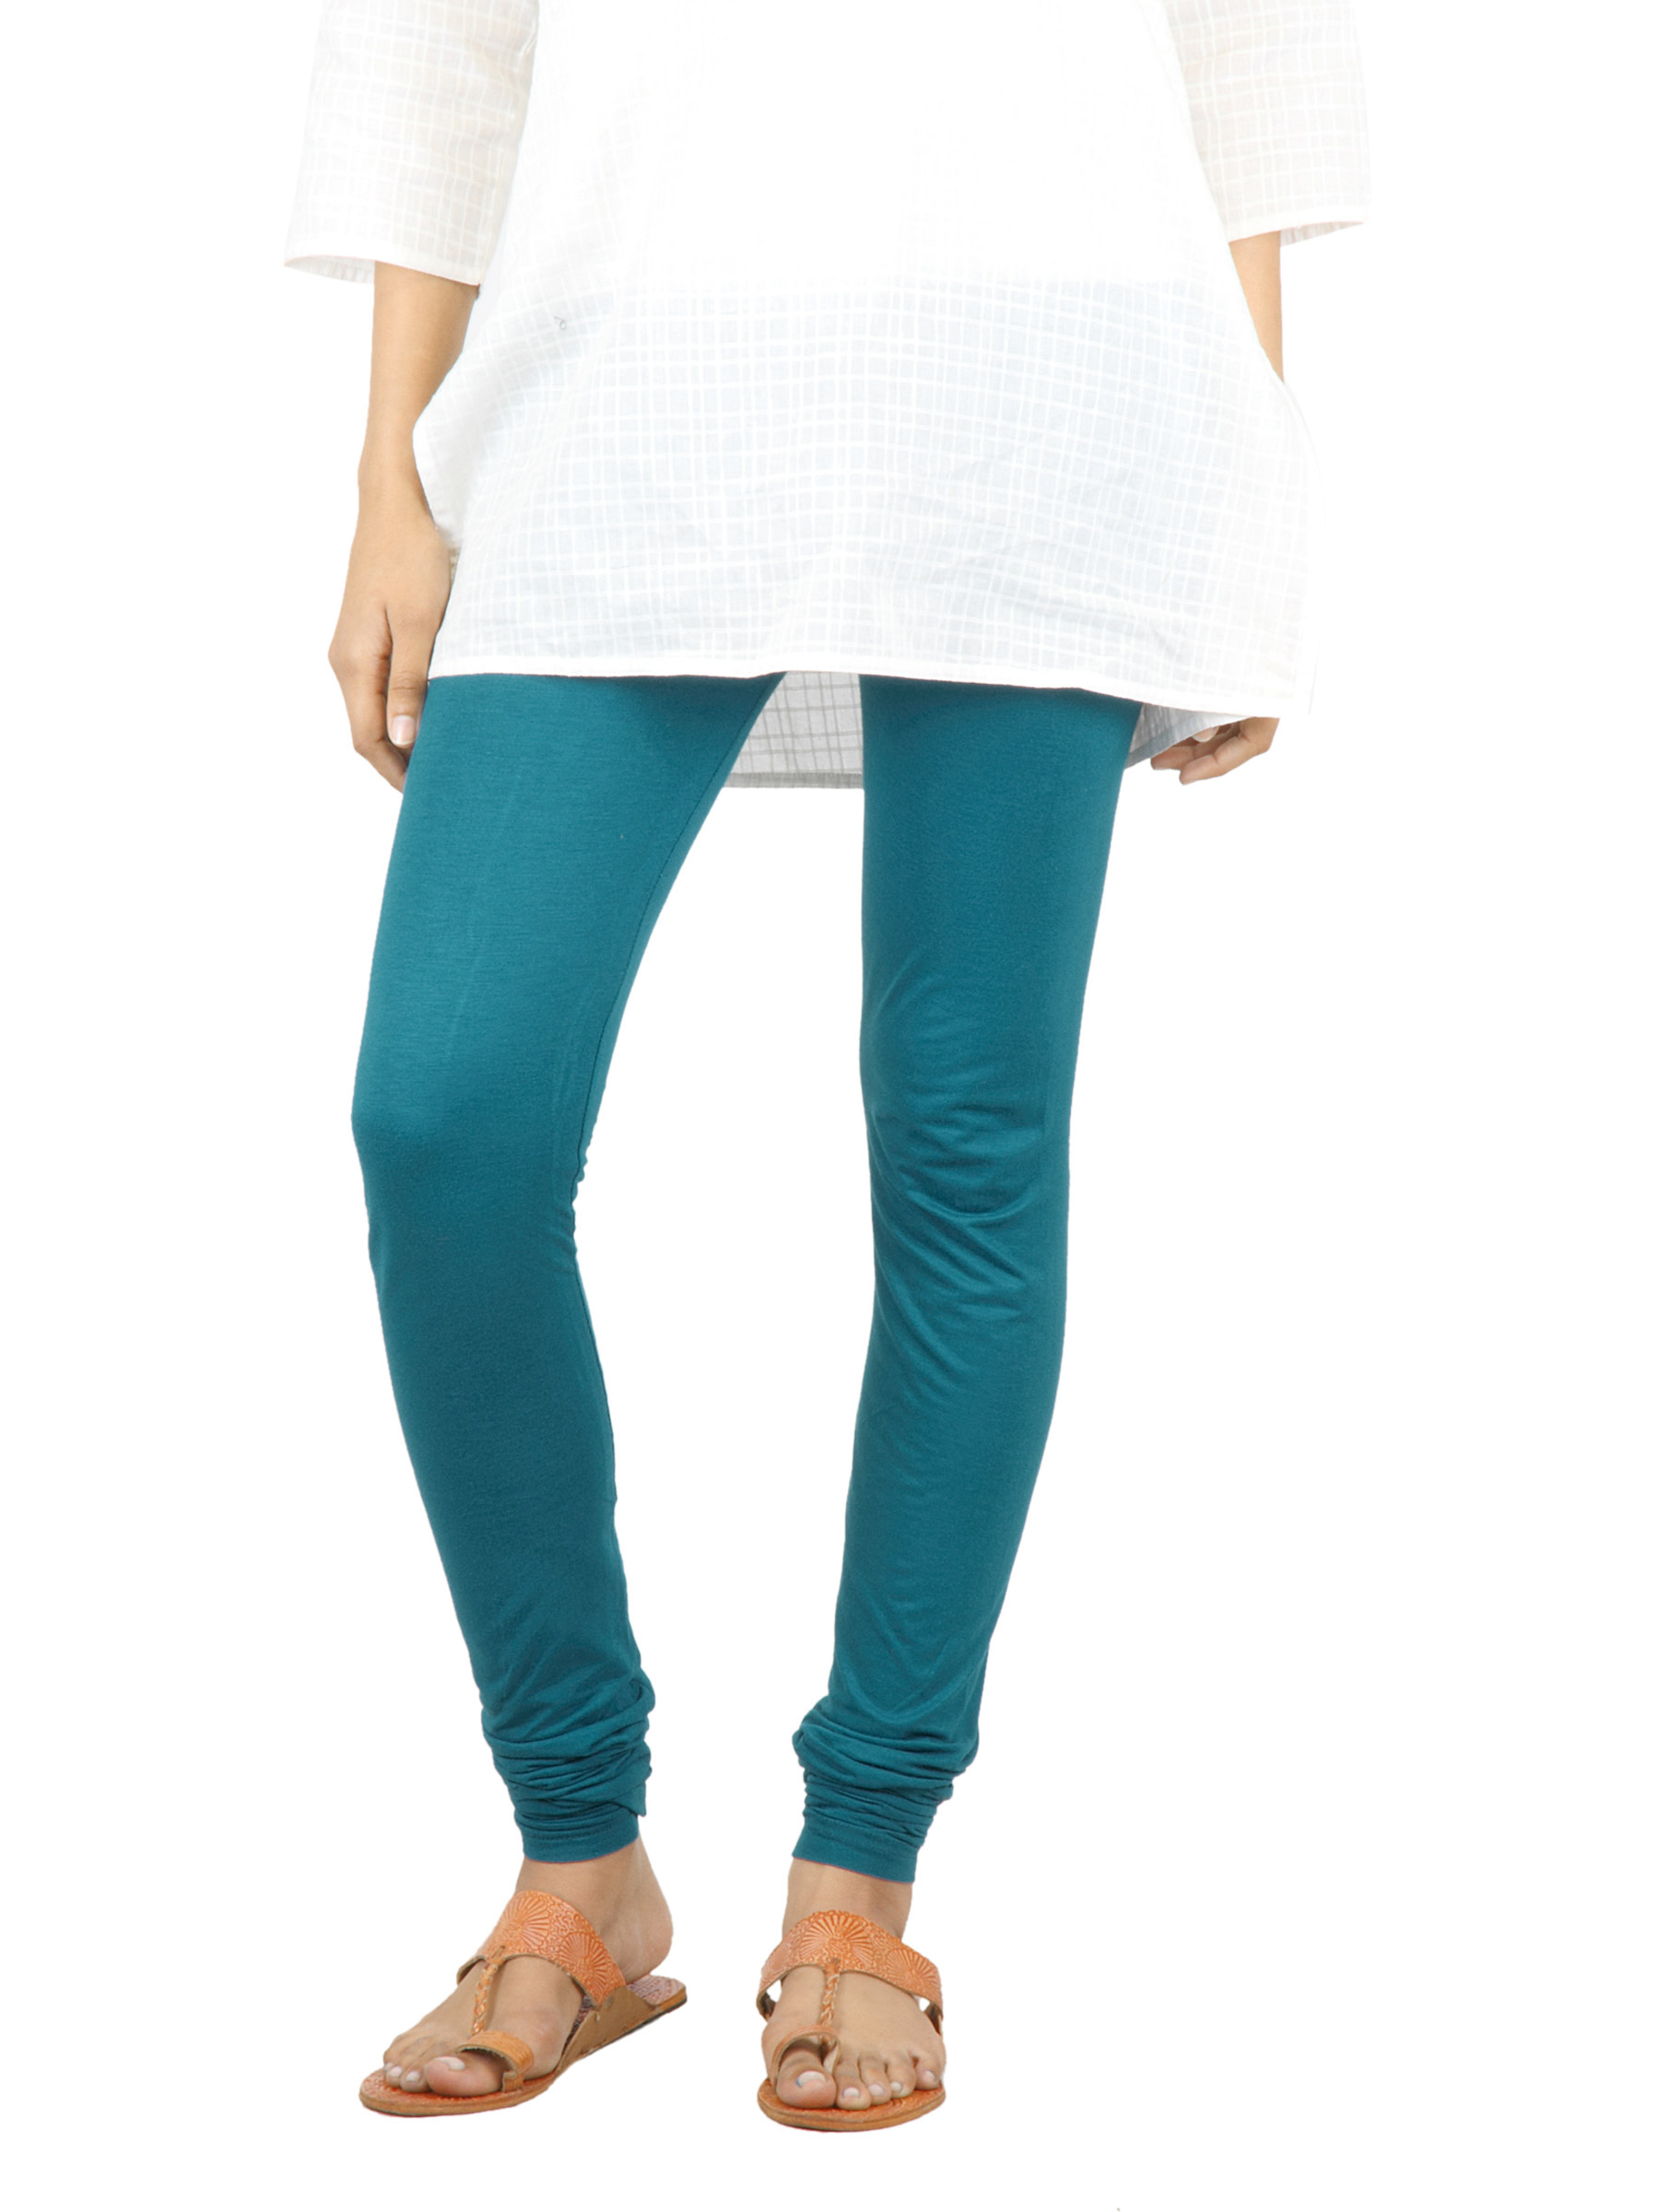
Myntra Women Blue Leggings
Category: Apparel / Bottomwear / Leggings
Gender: Women
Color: Blue
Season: Fall 2011
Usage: Casual